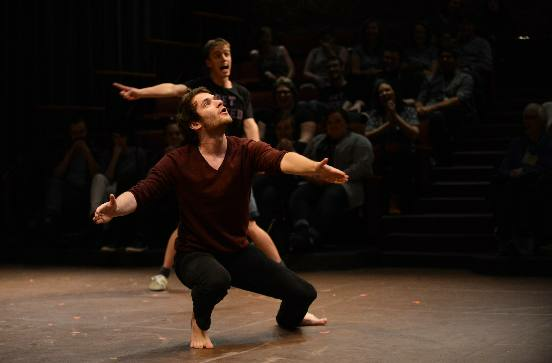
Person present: Yes